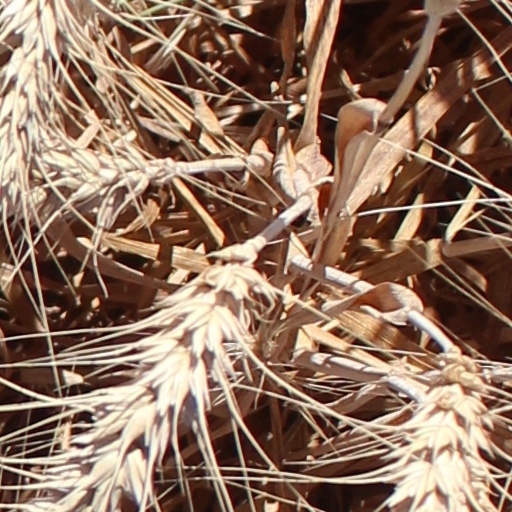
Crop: wheat